Post-and-plank

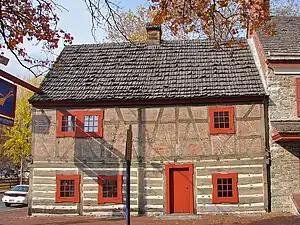
The 1741 Golden Plough Tavern, York, Pennsylvania, U.S.A. The ground floor is standerblockbau and the upper floor on the front is half timbered (fachwerkbau)

Some researchers believe this building method was introduced to the United States by Alpine-Alemannic Germans or Swiss, and to by French fur trappers working for the Hudson's Bay Company. And, Others, who have studied the development house building in New France believe that the method was developed endemically in Canada as a local adaption of the half-timbered house, spreading from Québec to the Pacific through the Hudson's Bay Company. The Hudson's Bay Company adopted this style for most of its outposts all the way to the Pacific coast.